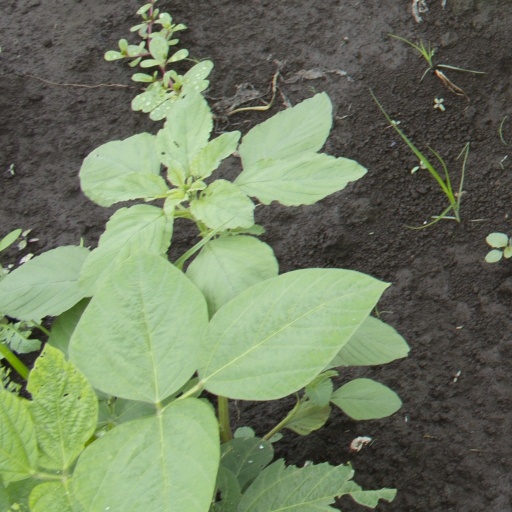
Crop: soybean